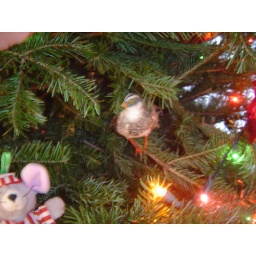
A bird in your tree